Marcello Rodriguez Pons

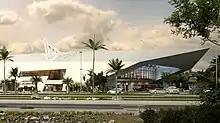
Olympic Sports Initiation Center in Rio de Janeiro, Brazil

The Olympic Sports Initiation Center (designed in 2015) is a low rise development located inside a bigger master plan at the called Cidade Esportiva da Baixada Fluminense in Rio de Janeiro, Brazil. This 30-hectare master plan, also designed by Rodriguez Pons & Partners, includes, a sports center, residential units, school, retail, native forests, lagoons and the Brazilian Volunteer Firefighters Brigade. The sports buildings have a clean and tensioned silhouette with which the white horizontal lines of the grades and the curve of the grades-roof contrast with the vertical sun protection wooden blinds of the Indoor Arena, and the Aquatics Stadium. All of it clearly reflects his personal "Wood & White" design style. Between all these buildings, a multipurpose open air plaza joins them with the parking areas and the rest of the sports fields "connected" by large overhangs, canopies, fountains and ramps.